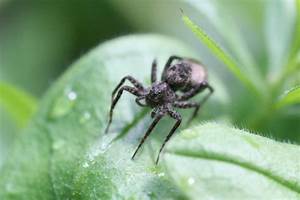
Label: spider